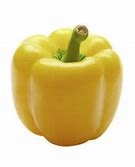
Label: capsicum